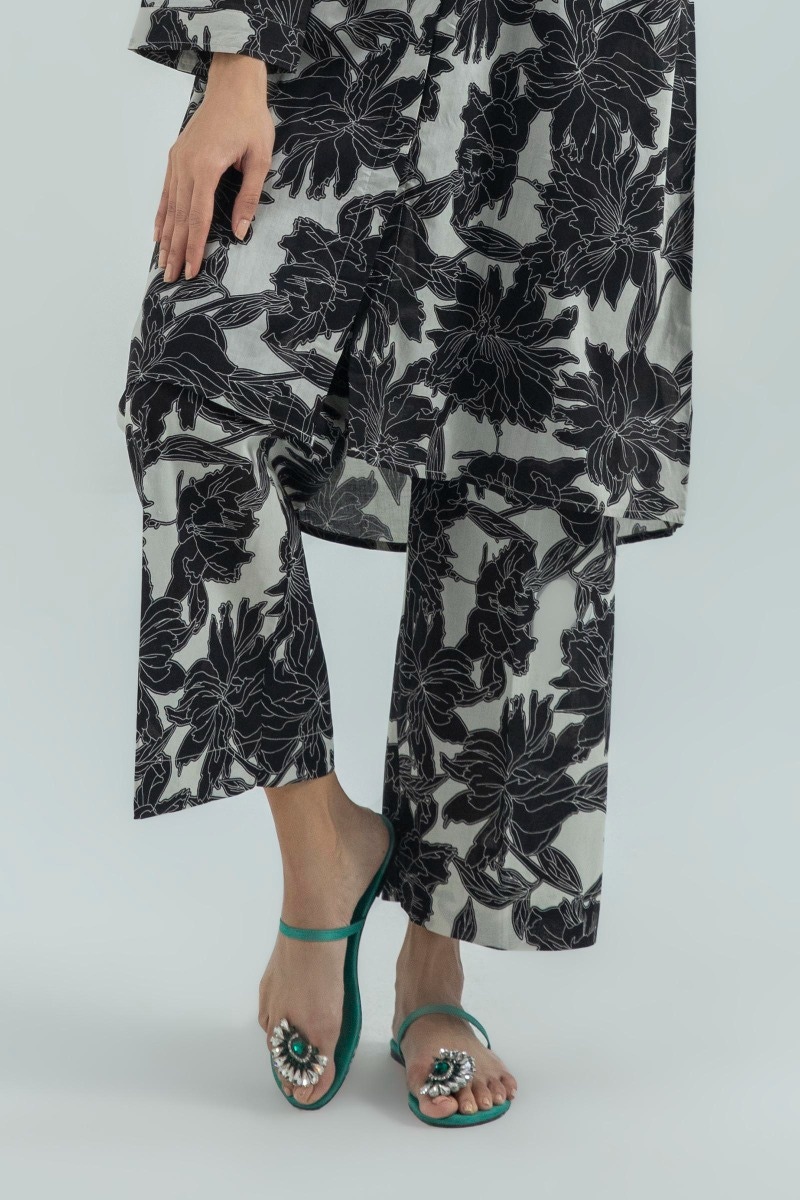
black multi floral print cotton tunic pants